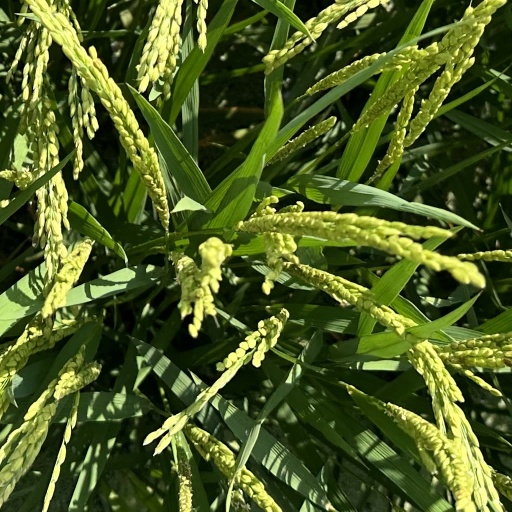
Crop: rice